Mimamsa-IISER

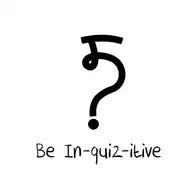
MIMAMSALogo of Mimamsa: Be in-quiz-itive

MIMAMSA is a national level inter-collegiate science competition for UG (1st, 2nd and 3rd Year) students, organized by IISER PUNE. It aims at creating a unique set of questions that focus on concepts and their interdependence. Mimamsa strives to convey the implicit beauty of science. Over the years the means of implementing this philosophy have been honed to give rise to one of India’s toughest science quizzes. The fact that Mimamsa has gained national acclaim and renown is substantiated by the results of the quiz over the years. It has expanded to encompass all major regions of the country.